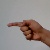
The image shows a hand gesture representing the letter 'G' in Indian Sign Language.